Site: brandenburg
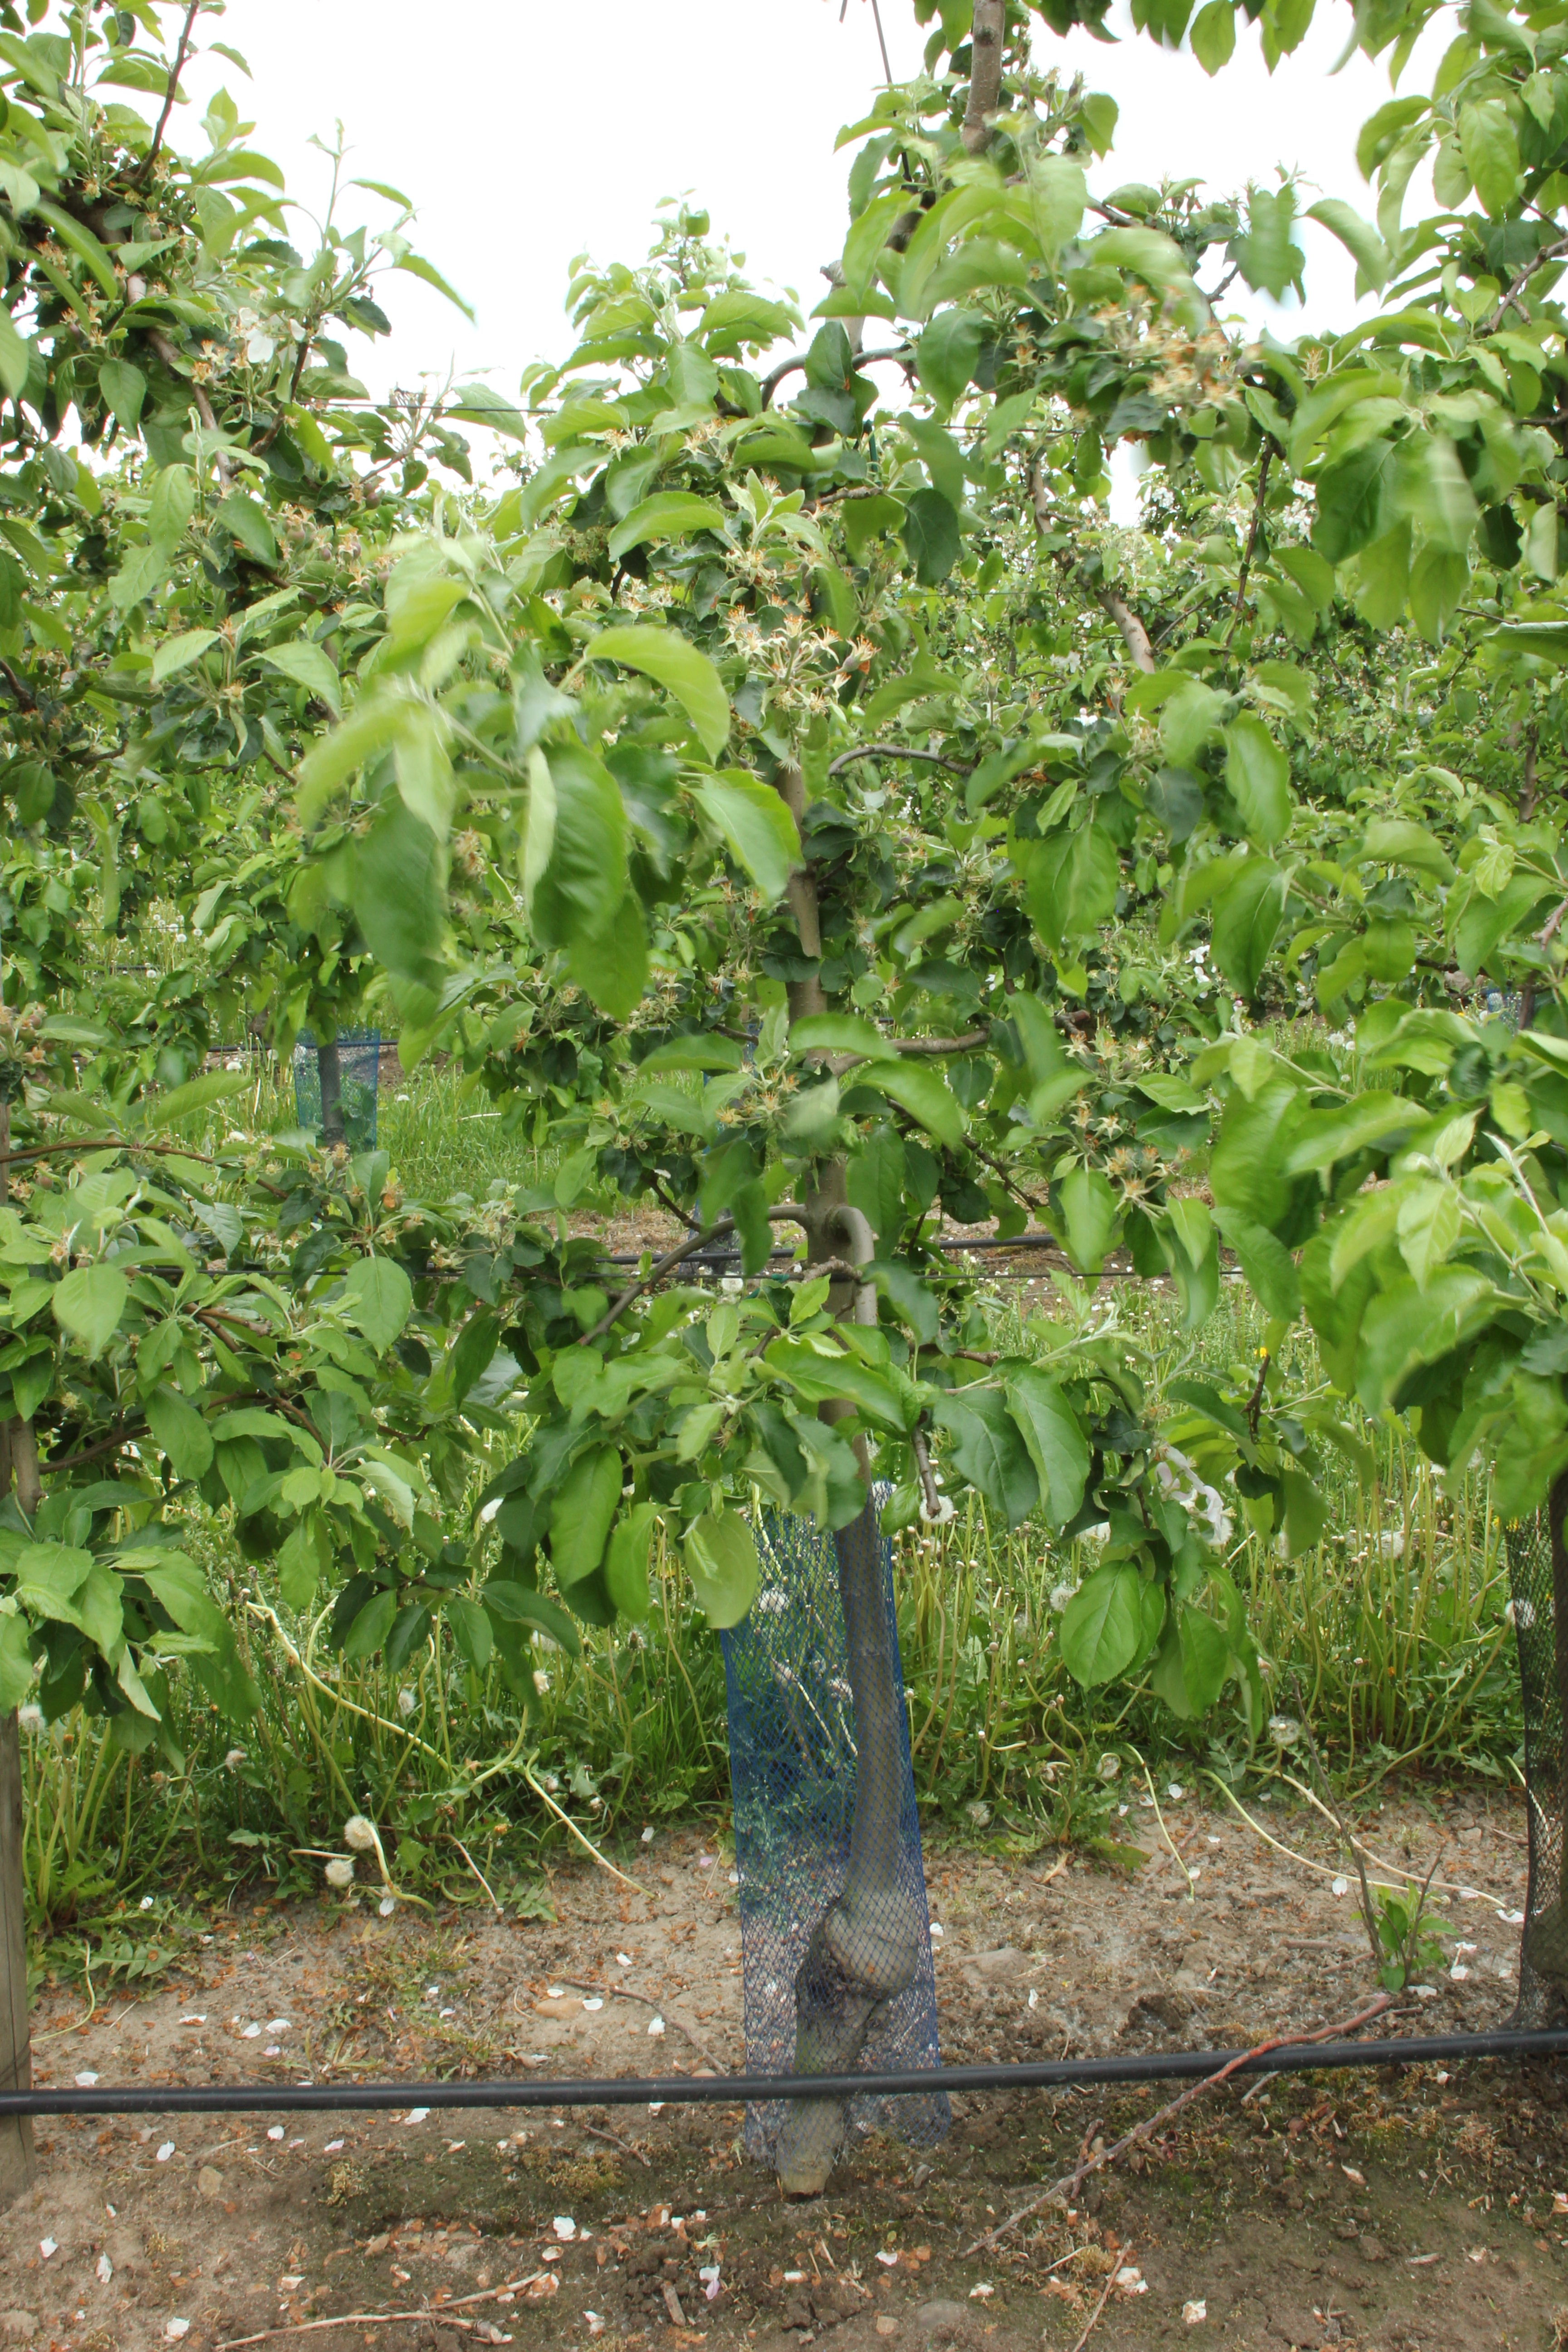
Growth stage (BBCH 67): Flowering